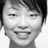
Emotion: happy